Effects of Hurricane Dorian in the Caribbean

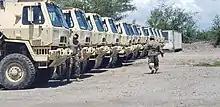
The Puerto Rico National Guard fueled up trucks and generators ahead of the storm's arrival for potential relief efforts.

With Puerto Rico also recovering from Hurricane Maria in 2017, Governor Wanda Vázquez Garced declared a state of emergency for the territory on August 27. The emergency remained in effect until September 6. The following day, the Puerto Rico National Guard was activated to support any relief operations related to the storm. Hundreds of vehicles, generators, and water trucks were fueled and filled to be ready for deployment. Fears centered around the still-unstable power grid which was largely destroyed by Maria. In some areas, power lines remained affixed to palm trees. Hundreds of utility workers were deployed to quickly fix any power outages. Top government officials reported adequate supplies ahead of the storm; however, some local governors indicated a lack of generators and proper public shelters. An estimated 30,000 homes still had damaged roofs from the 2017 hurricane. Residents boarded up windows with plywood and stocked up on bottled water and generators. All government offices and schools closed for the duration of the hurricane. Territory-wide, 360 shelters with a collective capacity of 48,500 persons opened; 24,000 cots were distributed to these shelters. Private organizations worked quickly in Vieques to ensure the safety of residents. Fearing isolation from mainland Puerto Rico, ViequesLove established a 32-radio network to keep residents, church leaders, emergency responders, and businesses connected and informed of the hurricane. Volunteers supplied the island's local shelter with a generator.